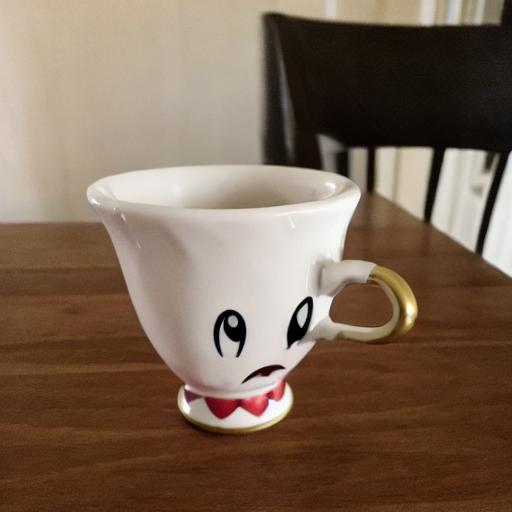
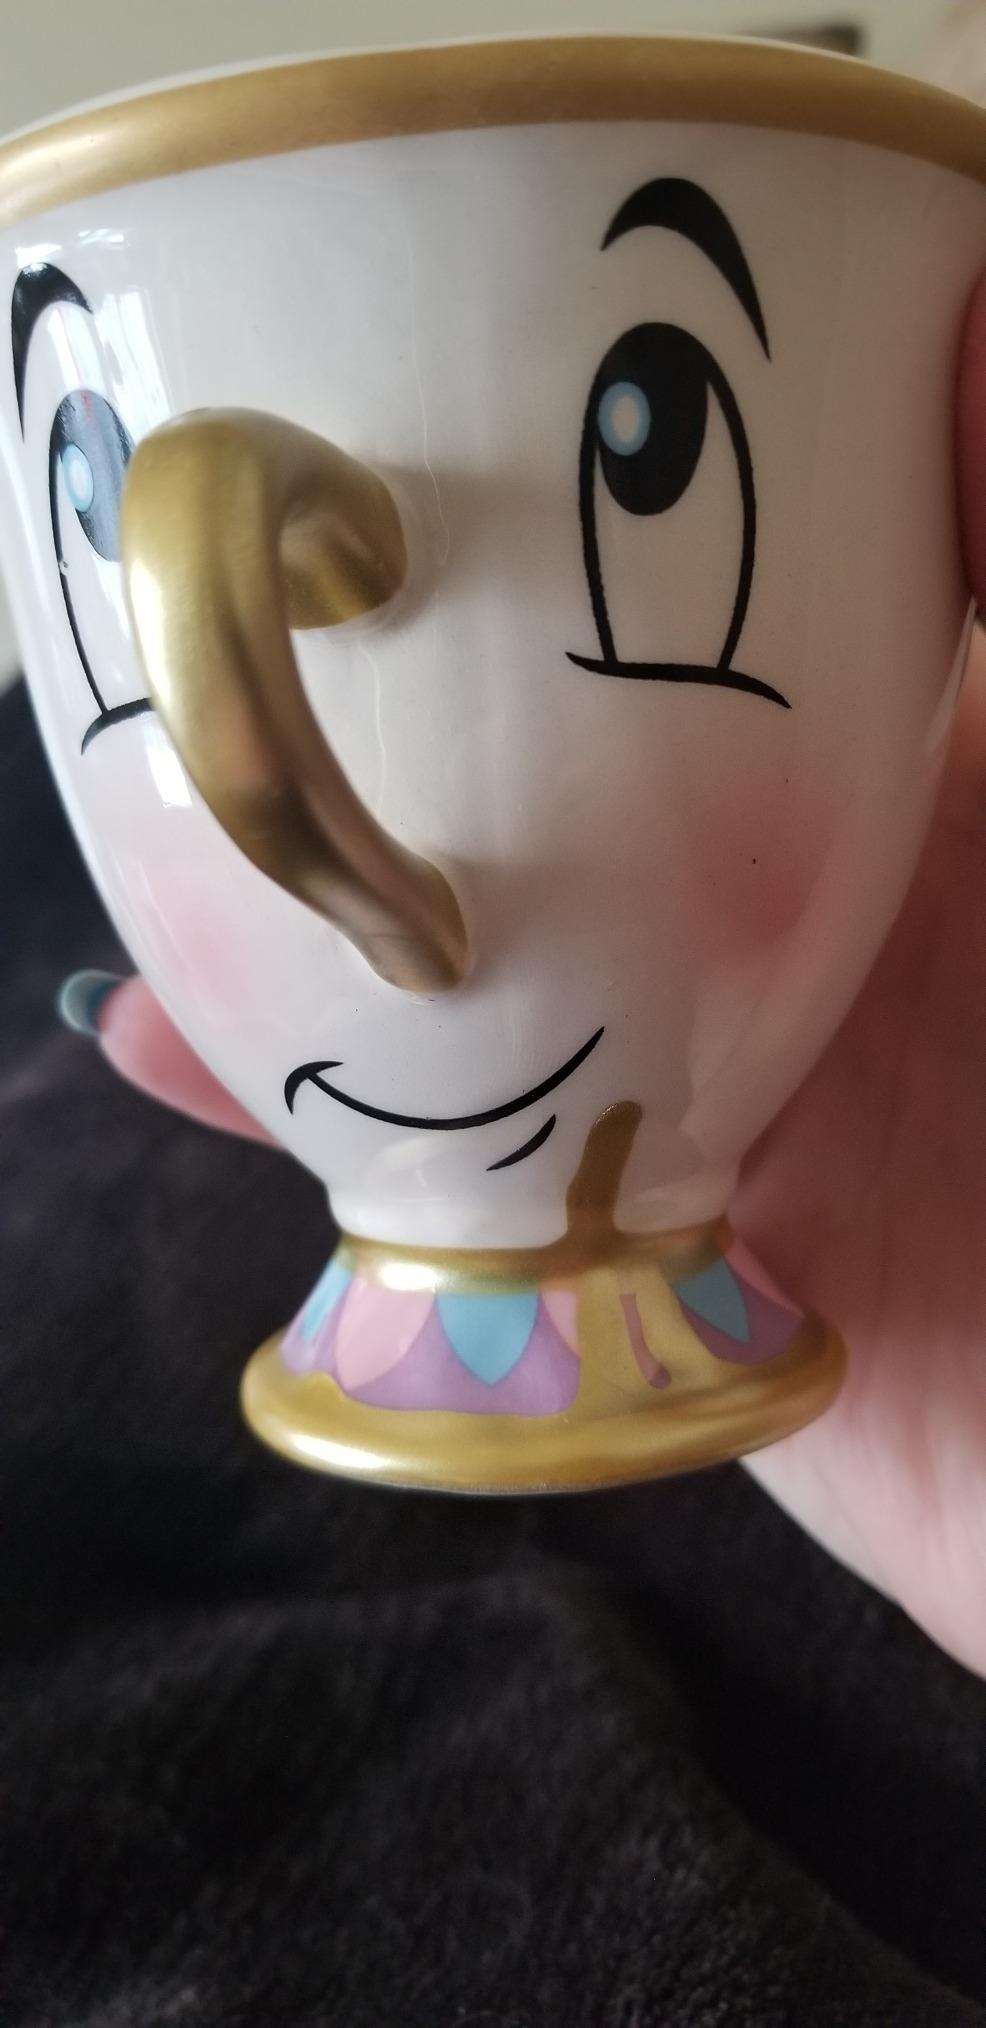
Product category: items_mug
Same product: no